Gerald Abraham

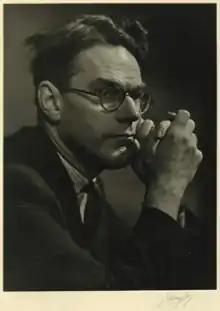
Abraham in .

Gerald Ernest Heal Abraham, (9 March 1904 – 18 March 1988) was an English musicologist, editor and music critic. He was particularly respected as an authority on Russian music.